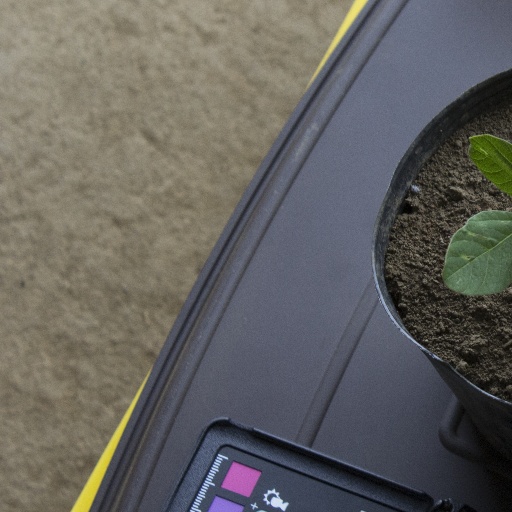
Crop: soybean